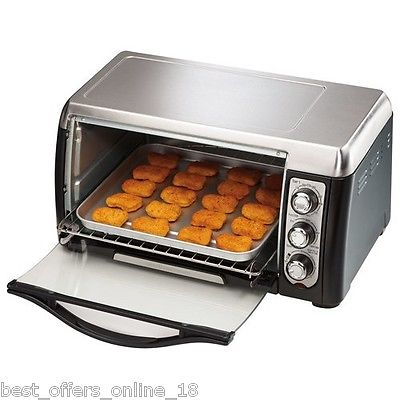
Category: toaster